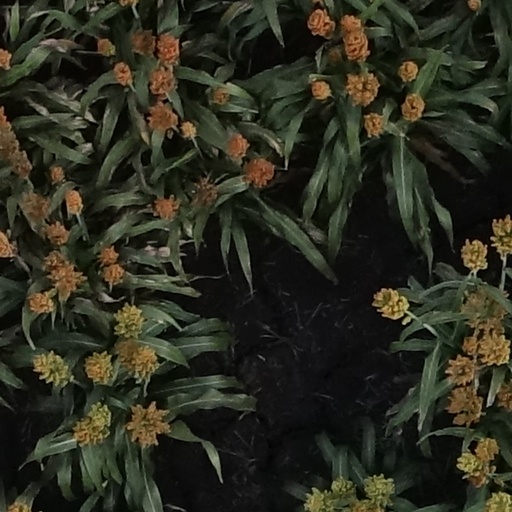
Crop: sorghum